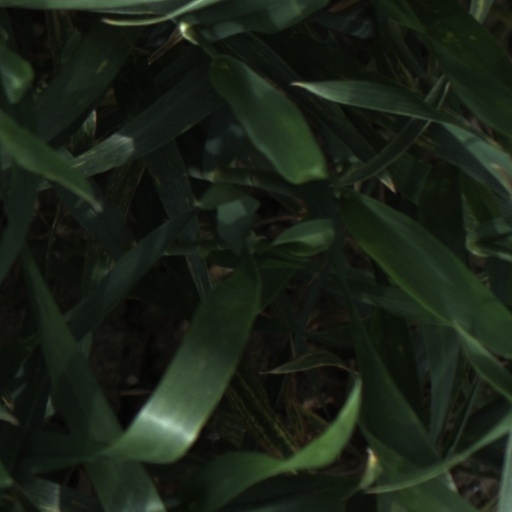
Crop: wheat